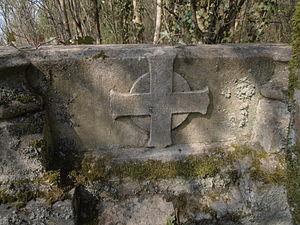
Pierre tombale du cimetière de Saint Julien du Sault (France) avec croix de Malte
Saint-Julien-du-Sault est une commune française située dans le département de l'Yonne, en région Bourgogne-Franche-Comté.
Joigny est une commune française située dans le département de l'Yonne en région Bourgogne-Franche-Comté.